Birla Institute of Technology and Science, Pilani – Dubai Campus

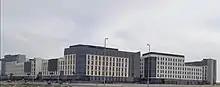
Myriad residential hall

Labs at campus include - Advanced Molecular Biology Lab, Analog Electronics Lab, Biology Lab, Chemical Engineering Lab I & II, Chemistry Lab Communication Lab, Computer Aided Design Lab, Computer Programming Lab, Concrete Lab, Creative Lab, Digital Design Lab, Electrical Machines Lab, Engineering Graphics Lab, Environmental Lab, Fluid Machinery lab, Genetic Engineering Lab, Heat Transfer Lab, Industrial Microbiology & Bioprocess Engineering Lab, Instrumental Methods of Analysis Lab, Instrumentation Lab, Intelligent Computing Facility, Mechatronics & Robotics Lab, MEMS Lab, Materials Testing Lab, Microbiology Lab, Microprocessor Programming & Interfacing Lab, Networking and Distributed Systems Lab, Petroleum Lab, Physics Lab, Power Electronics Lab, Prime Movers and Fluid Machinery Lab, Process Control Lab, Production Techniques I & II Labs, Signal and Simulation Lab, Software Systems Lab, Soil Mechanics and Foundation Engineering Lab, Survey Lab, Transport Phenomena Lab, Transportation Engineering Lab, Workshop Prime Movers & Fluid Mechanics Lab.